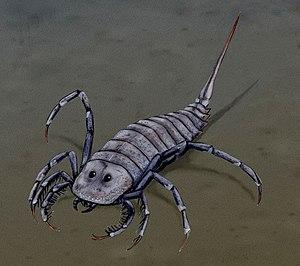
Stylonurus est un genre éteint d'arthropodes chélicérates de la famille des Stylonuridae. Le genre compte trois espèces, Stylonurus powriensis datant du Dévonien et trouvé en Écosse, Stylonurus shaffneri, du Dévonien, dont les restes fossiles ont été mis au jour en Pennsylvanie, aux États-Unis et Stylonurus perspicillum du Dévonien d'Allemagne.